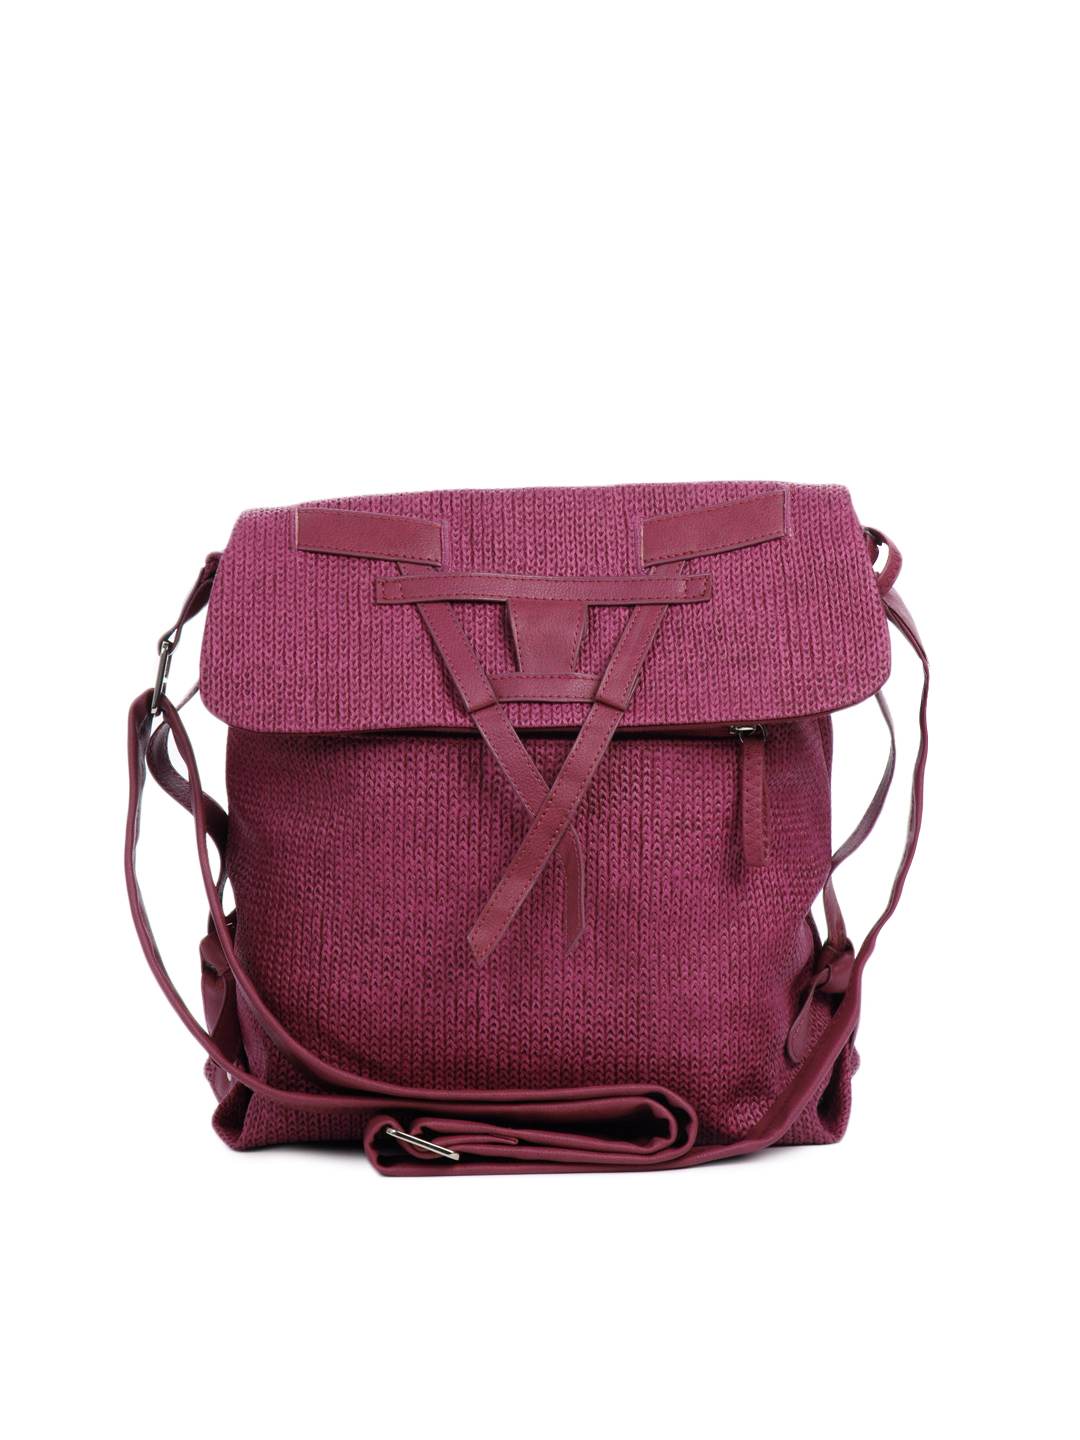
Baggit Women Libra Jhuti Pink Handbag
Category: Accessories / Bags / Handbags
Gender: Women
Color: Pink
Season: Winter 2015
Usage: Casual